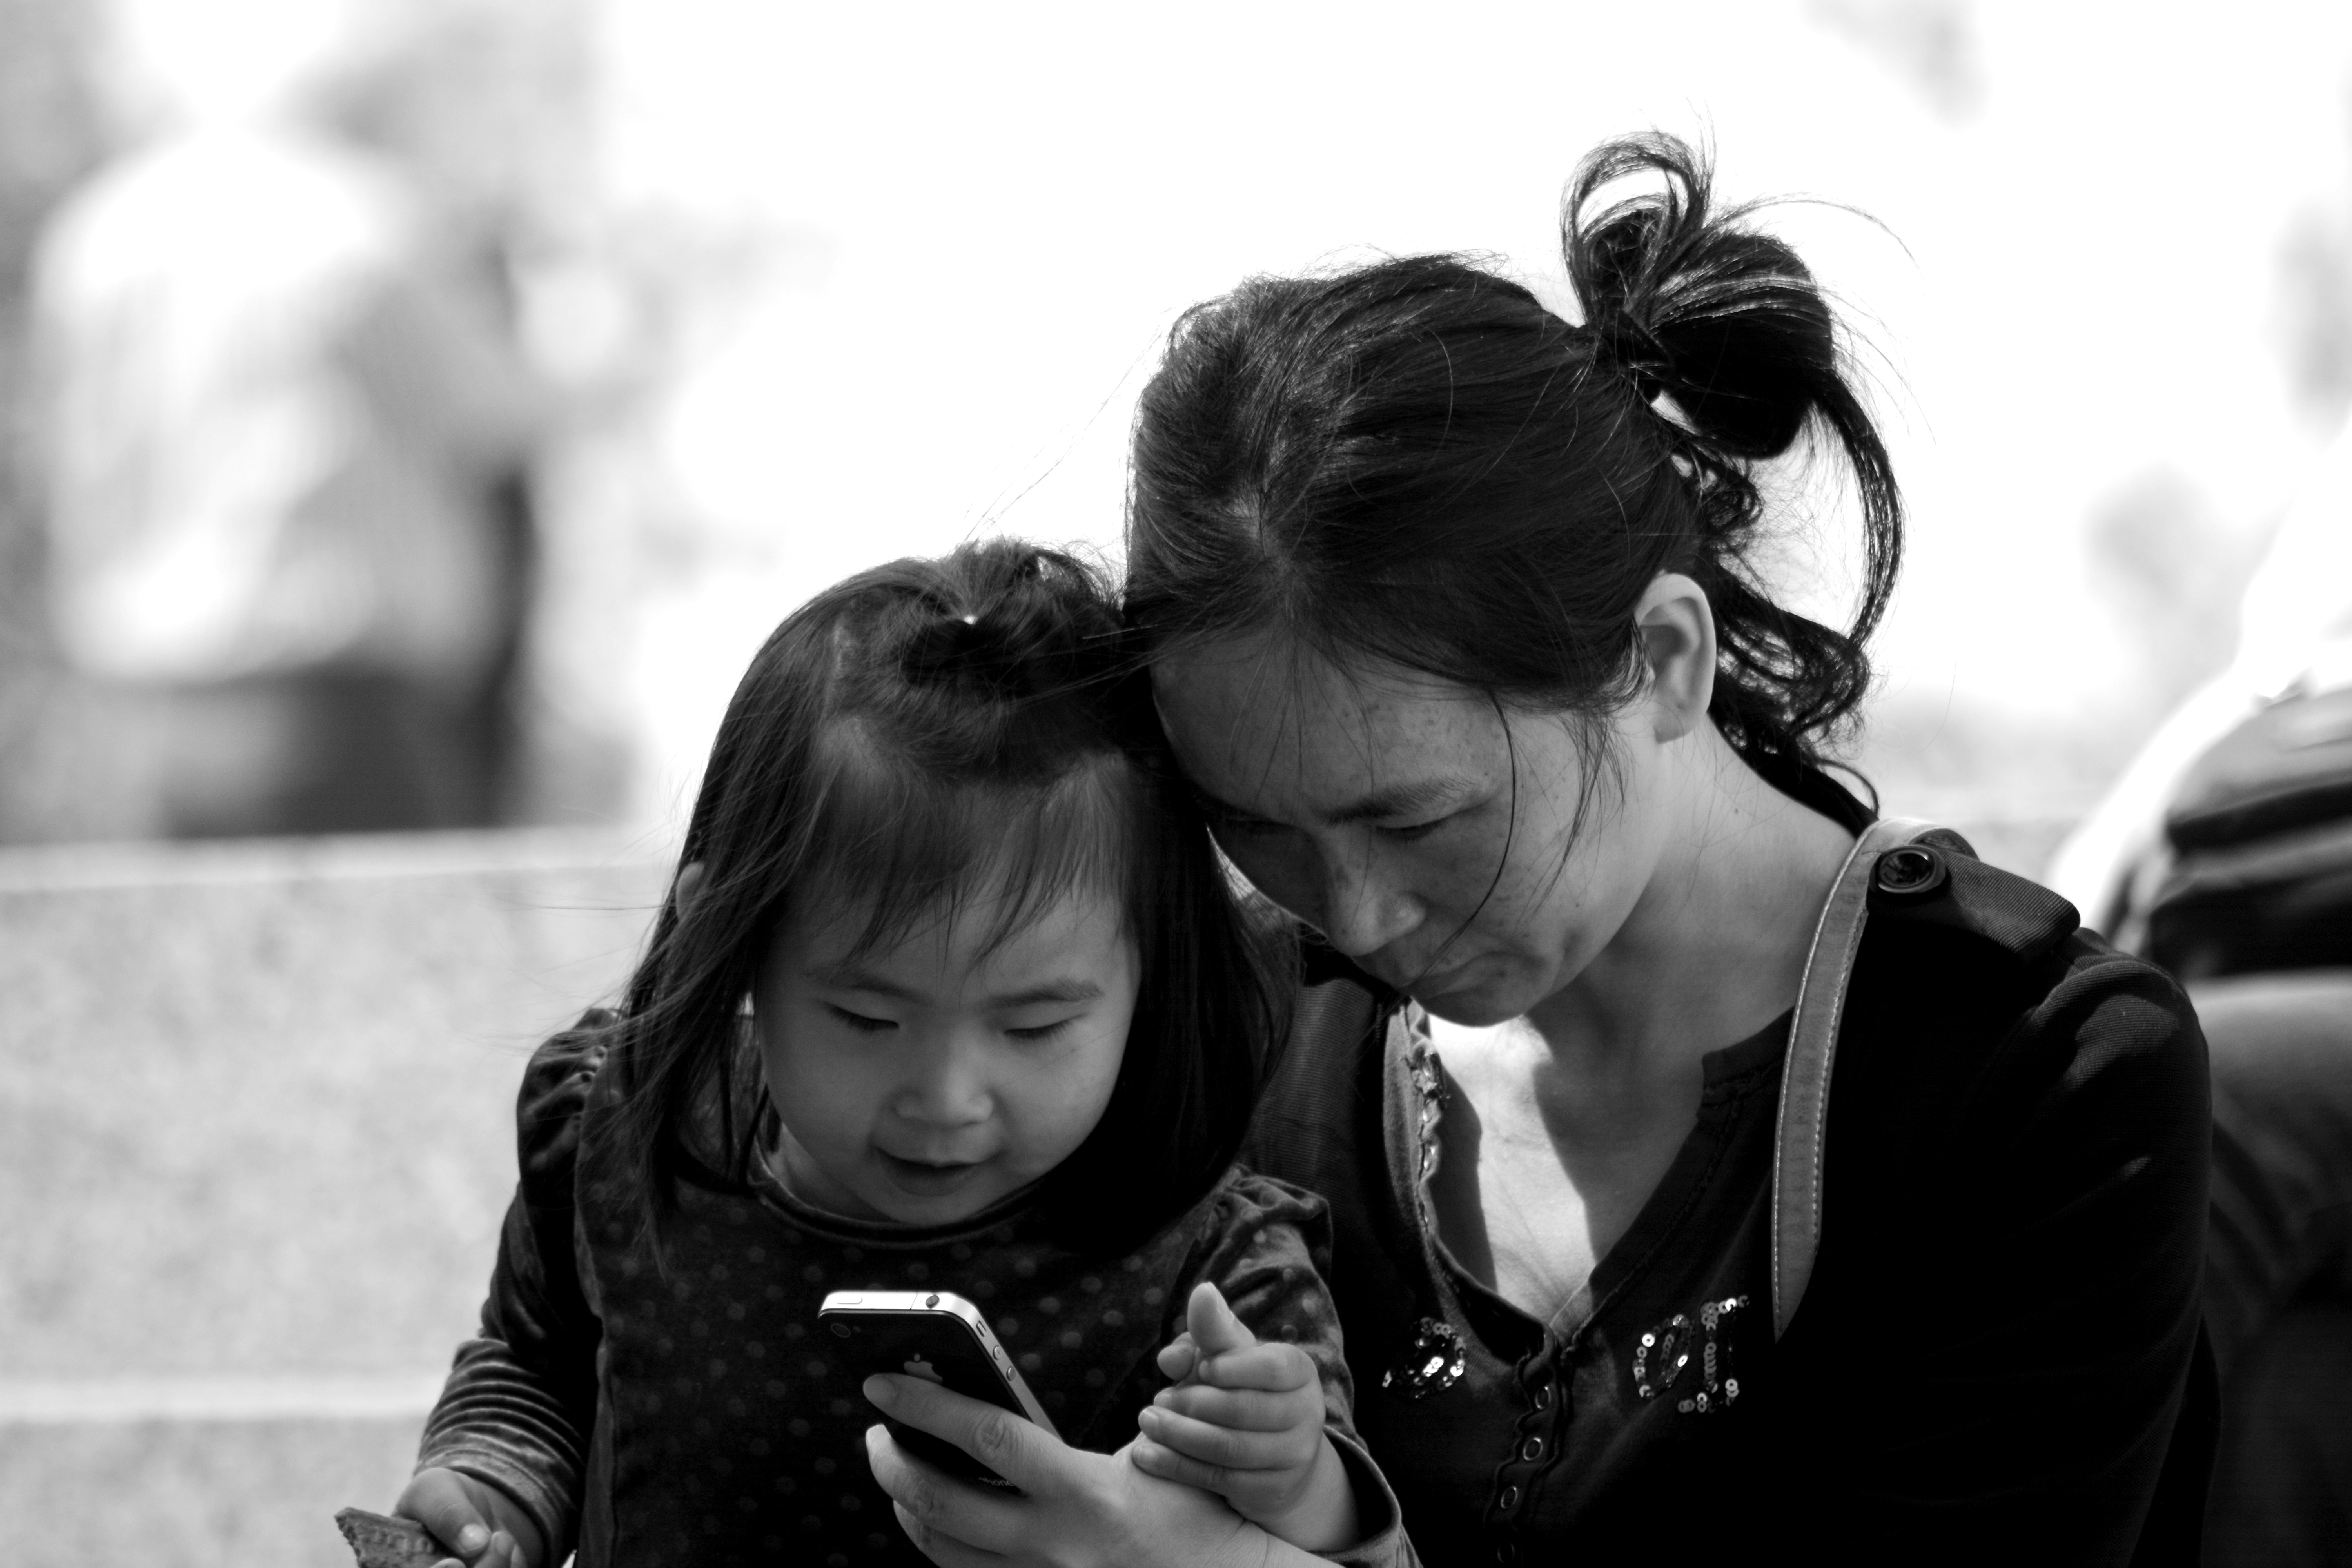
iphone, person, black and white, people, woman, photography, child, black, monochrome, mother, china, hamburg, daughter, interaction, monochrome photography, portrait photography